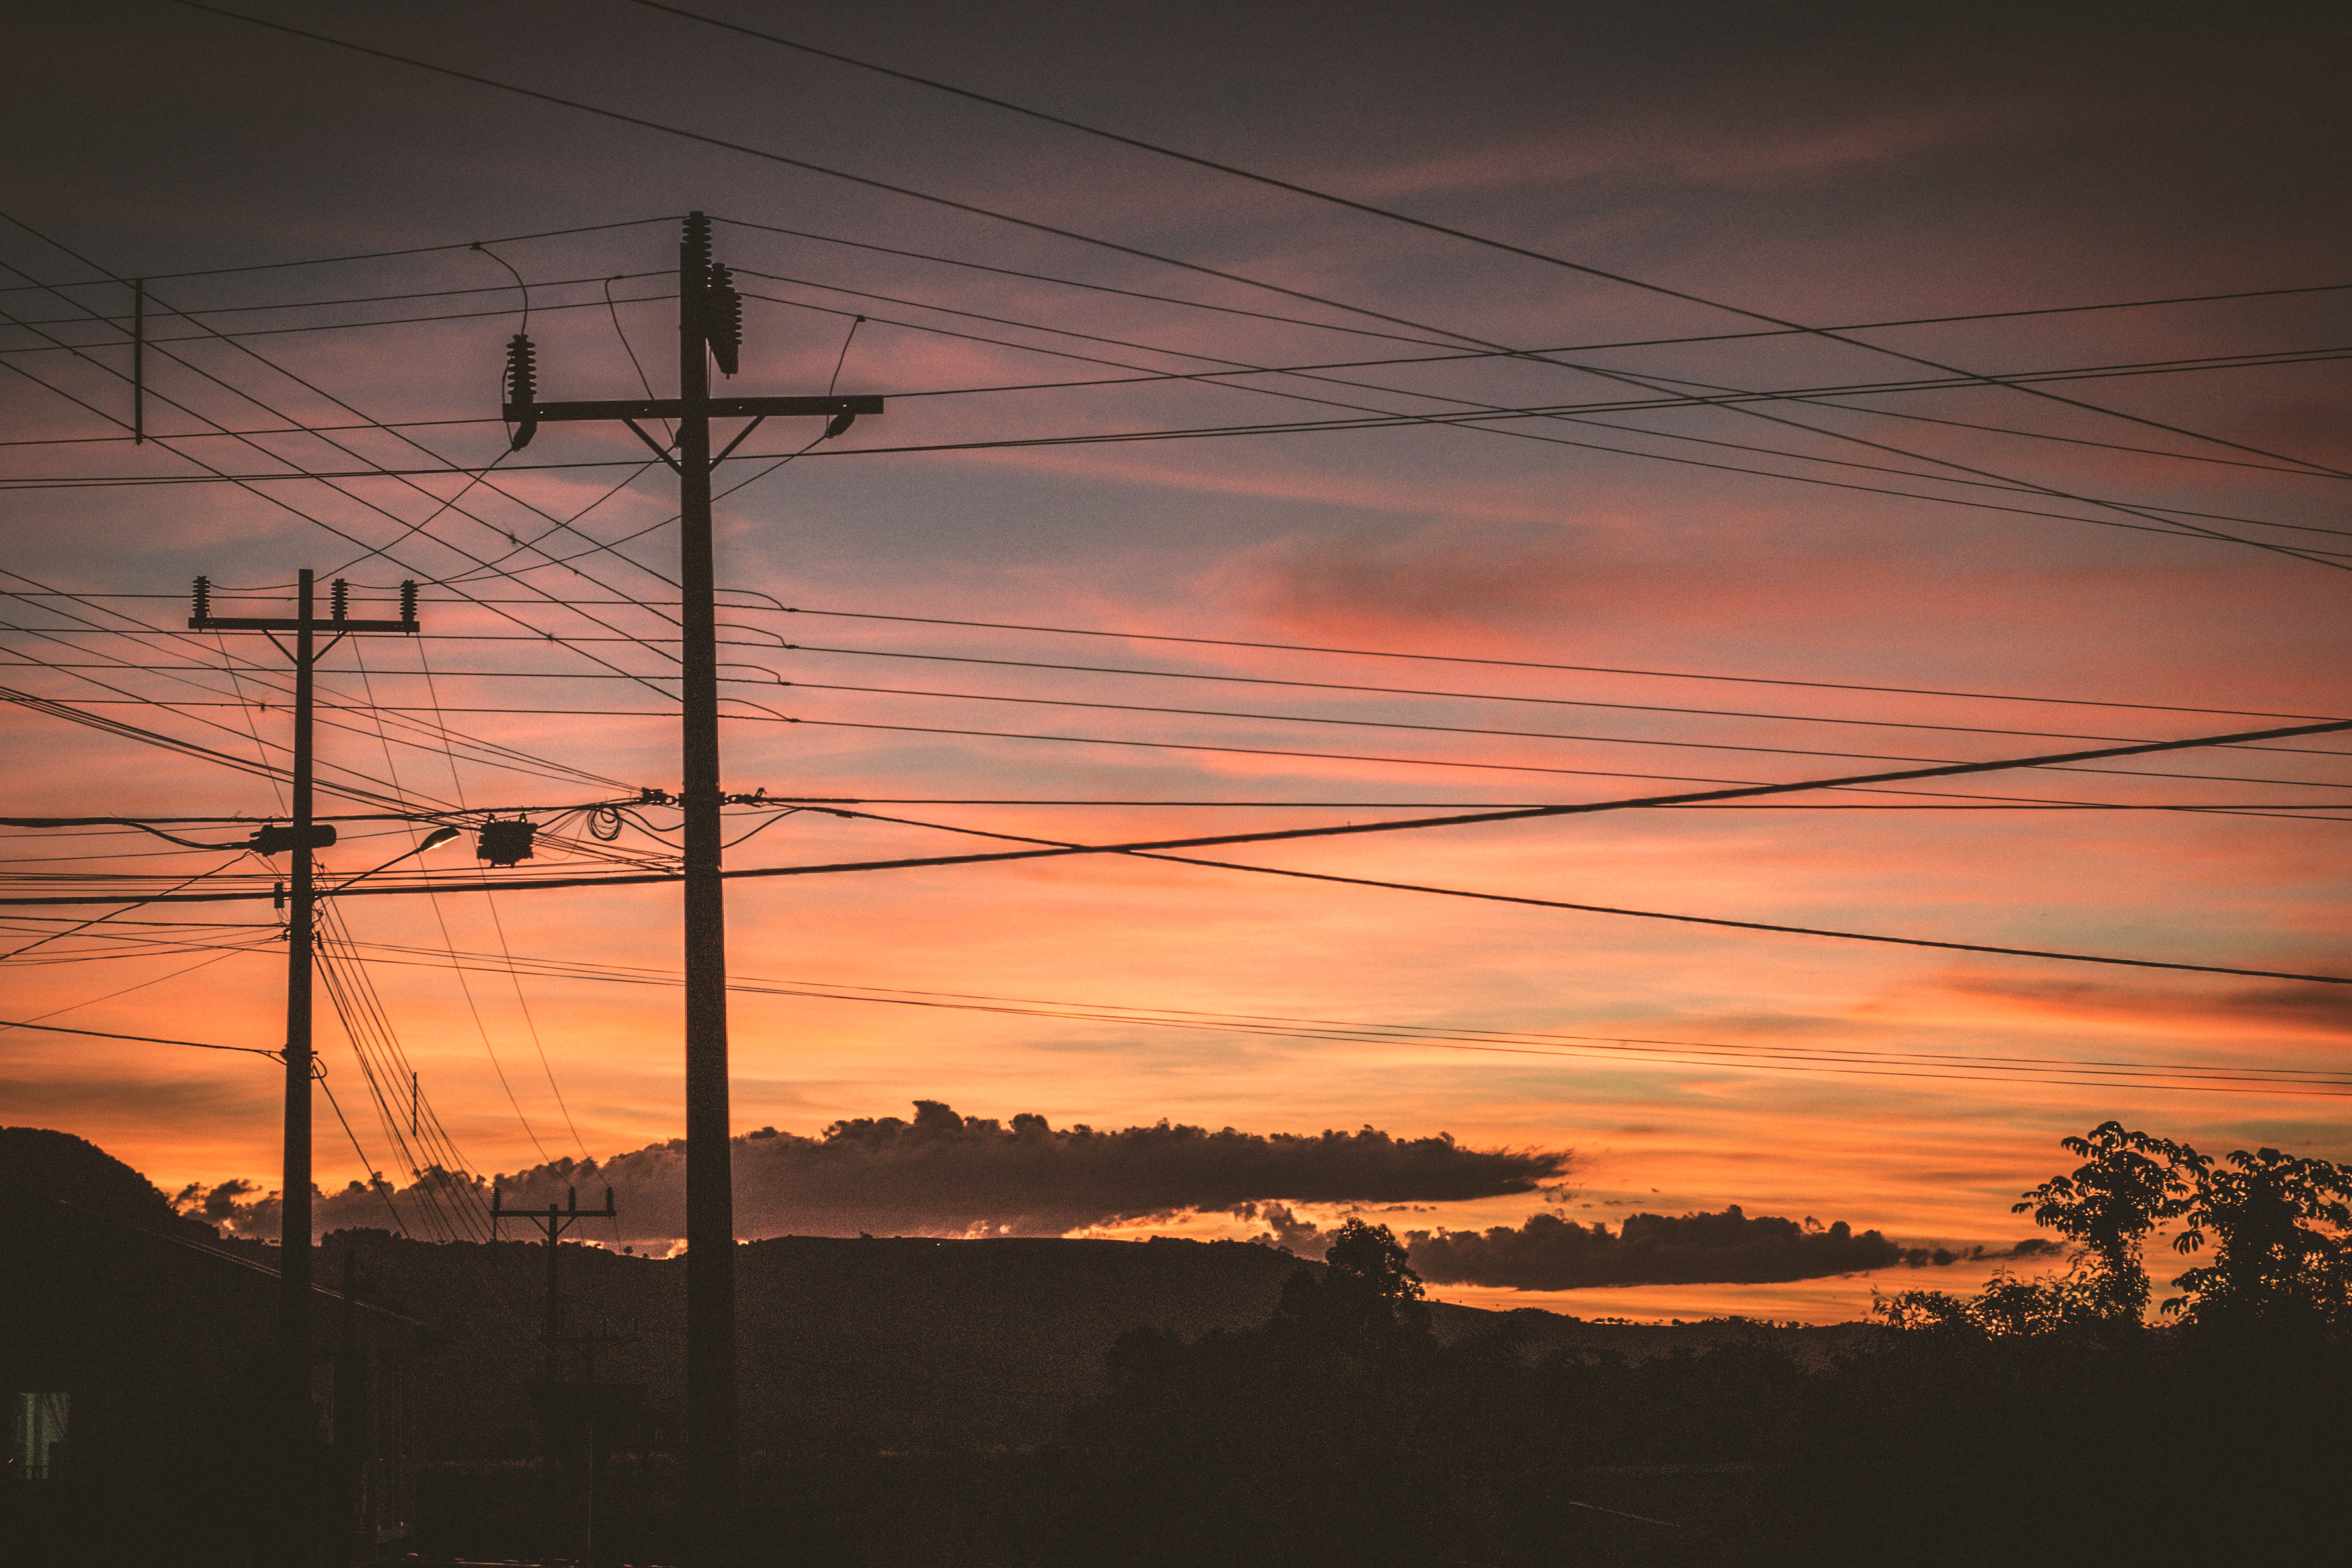
sky, sun, light, overhead power line, electricity, afterglow, cloud, dawn, sunrise, sunset, red sky at morning, electrical supply, atmosphere, evening, transmission tower, dusk, morning, horizon, line, public utility, energy, meteorological phenomenon, tree